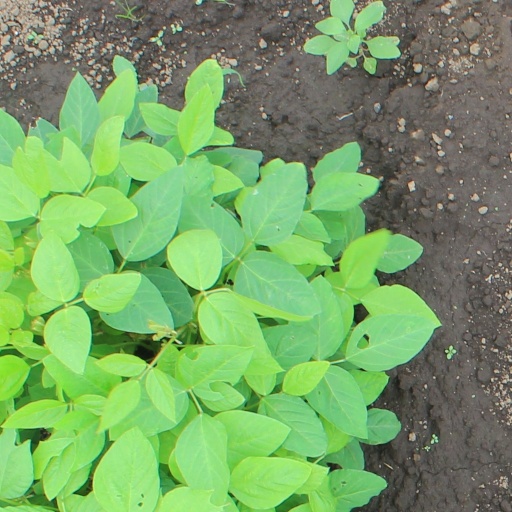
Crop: soybean